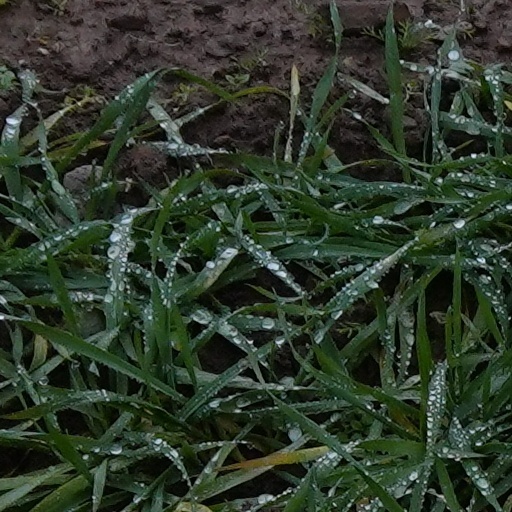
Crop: wheat